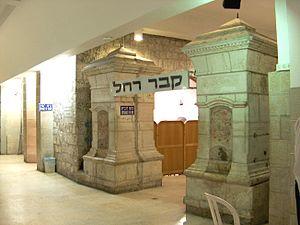
la tombe de Rachel telle qu'elle apparaît depuis 2005, abritée dans une sorte de ""blockhaus"" en béton"
Le tombeau de Rachel est un site saint pour le judaïsme. Il est situé à côté de la ville de Bethléem sur le territoire biblique de Judée, en actuelle Cisjordanie. C'est le lieu où, selon la tradition, est enterrée Rachel, femme de Jacob, qui est morte en donnant naissance à Benjamin.